Roman Catholic Diocese of Orange

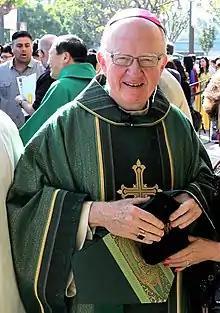
Bishop Vann (2017)

The Catholic presence in present-day Orange County dates to the 1776 founding of Mission San Juan Capistrano by Junipero Serra and the Franciscan order. At the time, the region was part of the Las Californias province of New Spain.